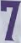
Number: 7